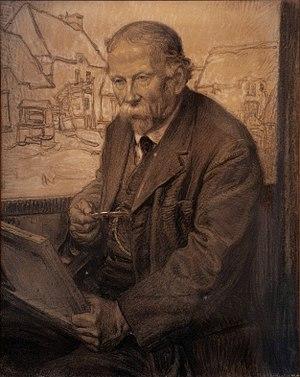
Eugène Martial Simas (1862-1939)
Eugène-Martial Simas, né le 31 août 1862 à Paris, et mort le 30 septembre 1939 à Saint-Julien-du-Sault, est un peintre, décorateur de théâtre, architecte d'intérieur, cartonnier et illustrateur français, qui fut actif de 1893 au début des années 1930.
Germain David-Nillet né à Paris le 4 décembre 1861 et mort dans la même ville le 12 octobre 1932 est un peintre français.